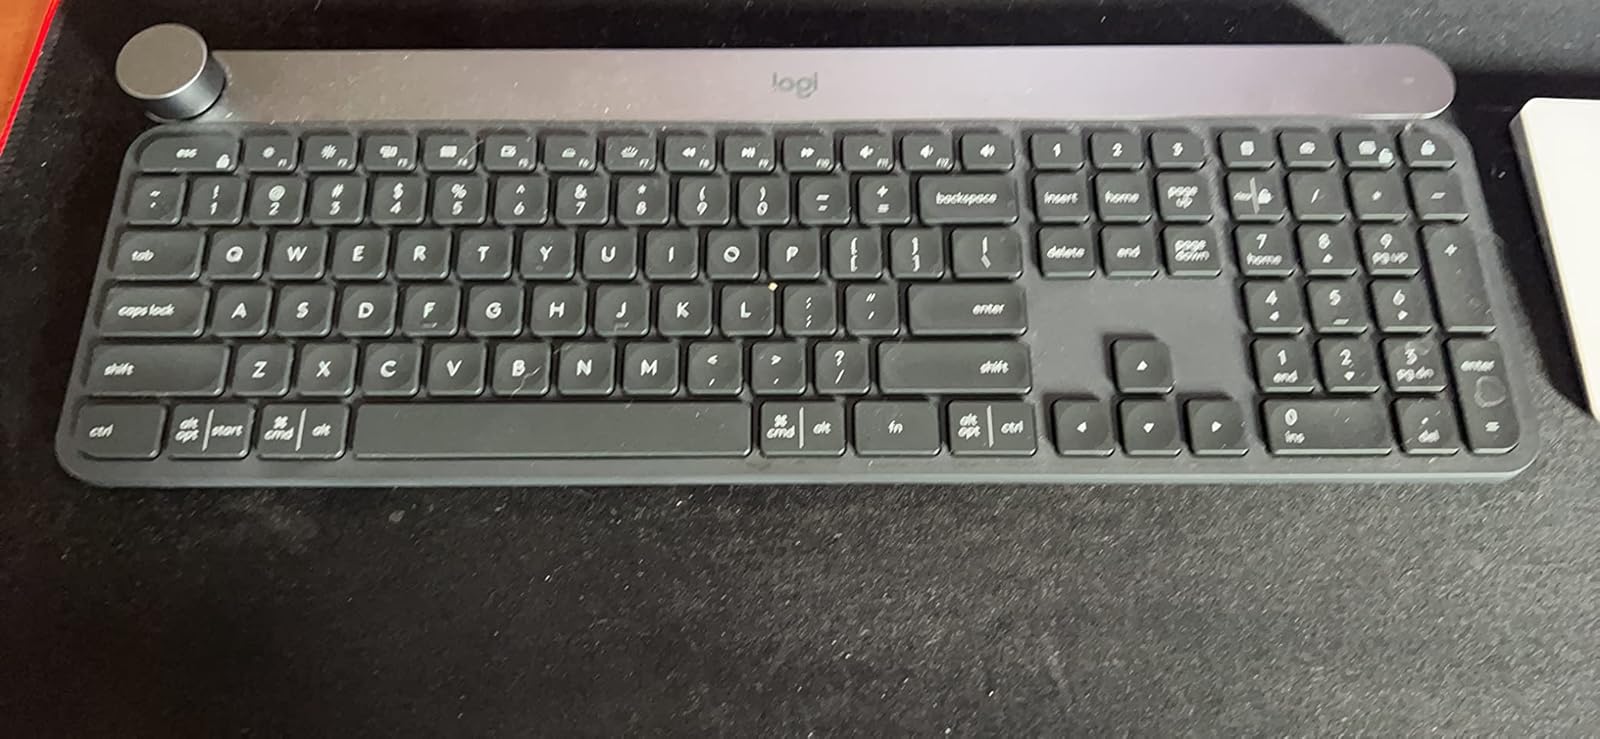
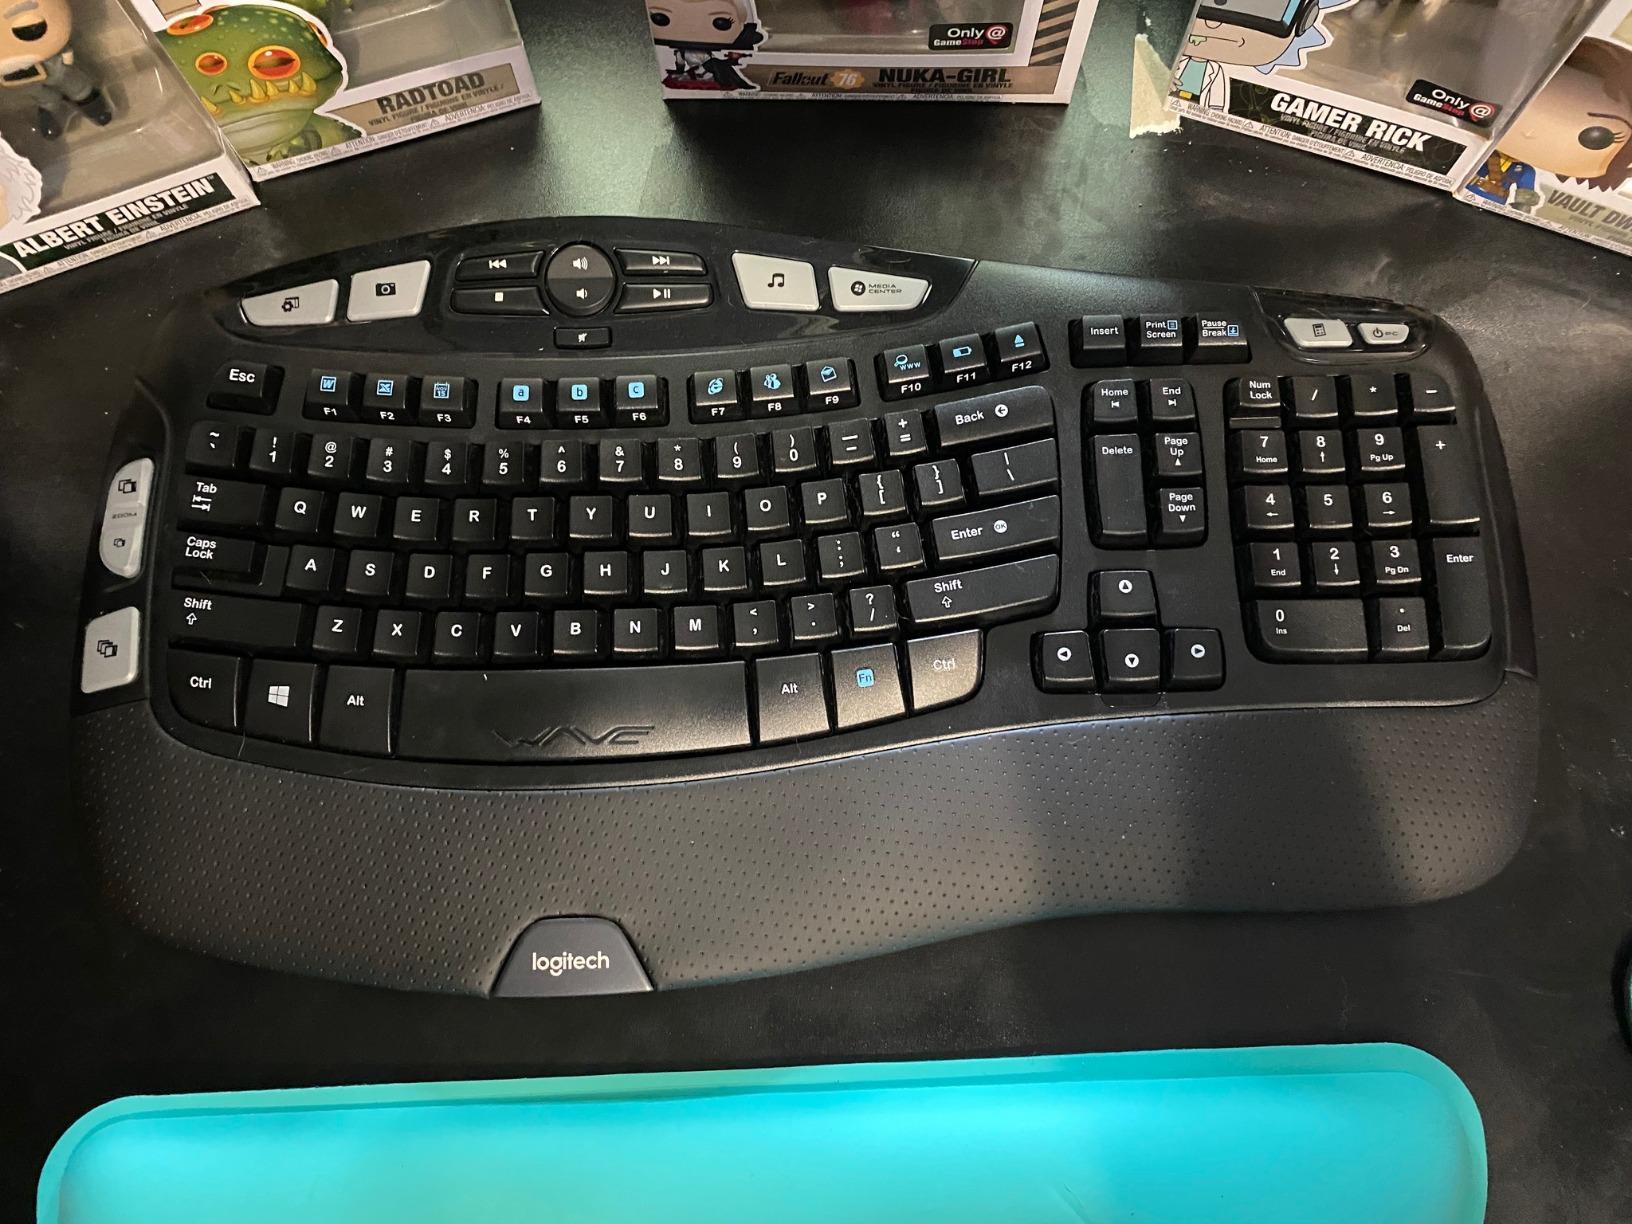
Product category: keyboard
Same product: no